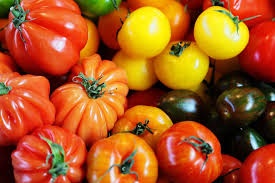
Label: tomato